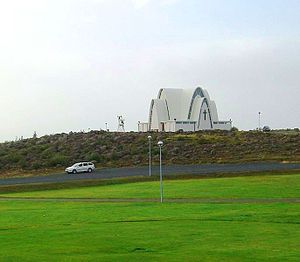
Kópavogskirkja
Kirken på bakken
Kópavogskirkja er en kirke på Kópavogurbakken i nærheden af Reykjavík. Den er tegnet af arkitekterne Hörður Bjarnason og Ragnar Emilsson og indviet 12. december 1962 efter to års byggeri.